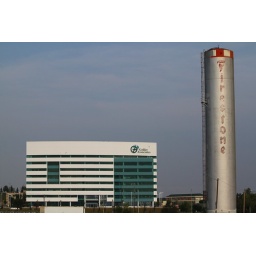
Old Firestone tower beside the new Golder building